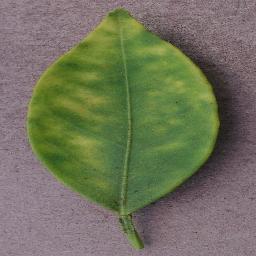
Label: Orange___Haunglongbing_(Citrus_greening)